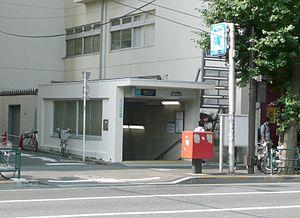
Shin-Nakano est une station du métro de Tokyo sur la ligne Marunouchi dans l'arrondissement de Nakano à Tokyo. Elle est exploitée par le Tokyo Metro.